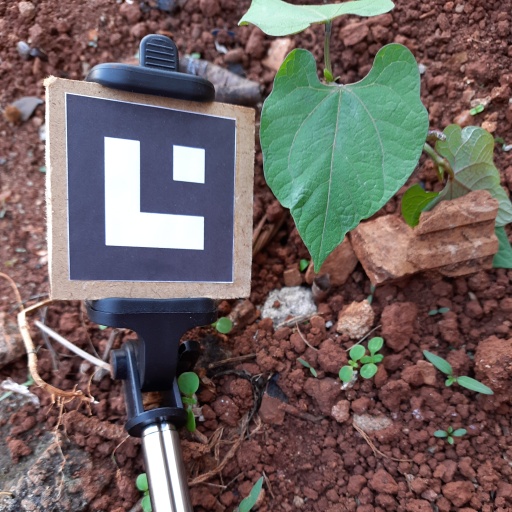
Observations: flat surface, no eating holes, under shade